Vassal

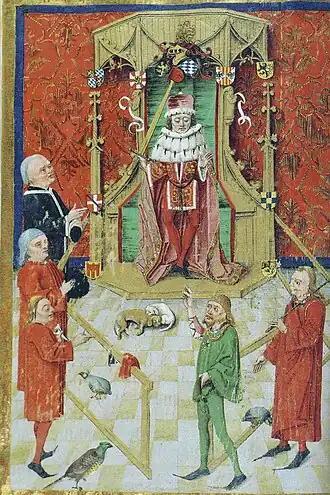
A vassal swears the oath of fealty before Count Palatine Frederick I of the Palatinate.

A vassal or liege subject is a person regarded as having a mutual obligation to a lord or monarch, in the context of the feudal system in medieval Europe and elsewhere. While the subordinate party is called a vassal, the dominant party is called a suzerain. The rights and obligations of a vassal are called vassalage, while the rights and obligations of a suzerain are called suzerainty.